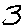
Label: 3